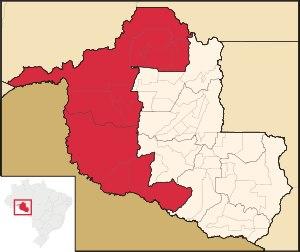
La région de Madeira-Guaporé est l'une des 2 mésorégions de l'État du Rondônia. Elle regroupe 10 municipalités groupées en 2 microrégions.